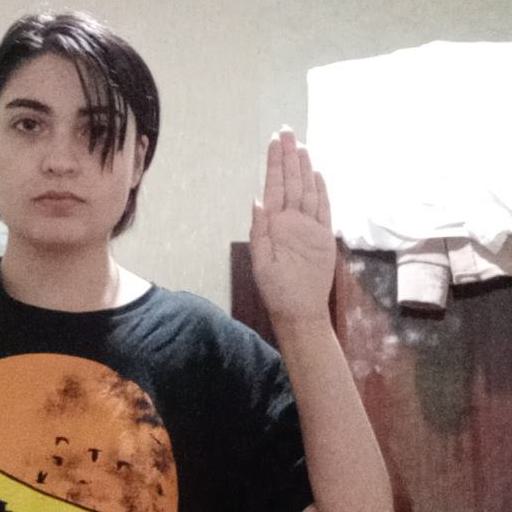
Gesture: stop